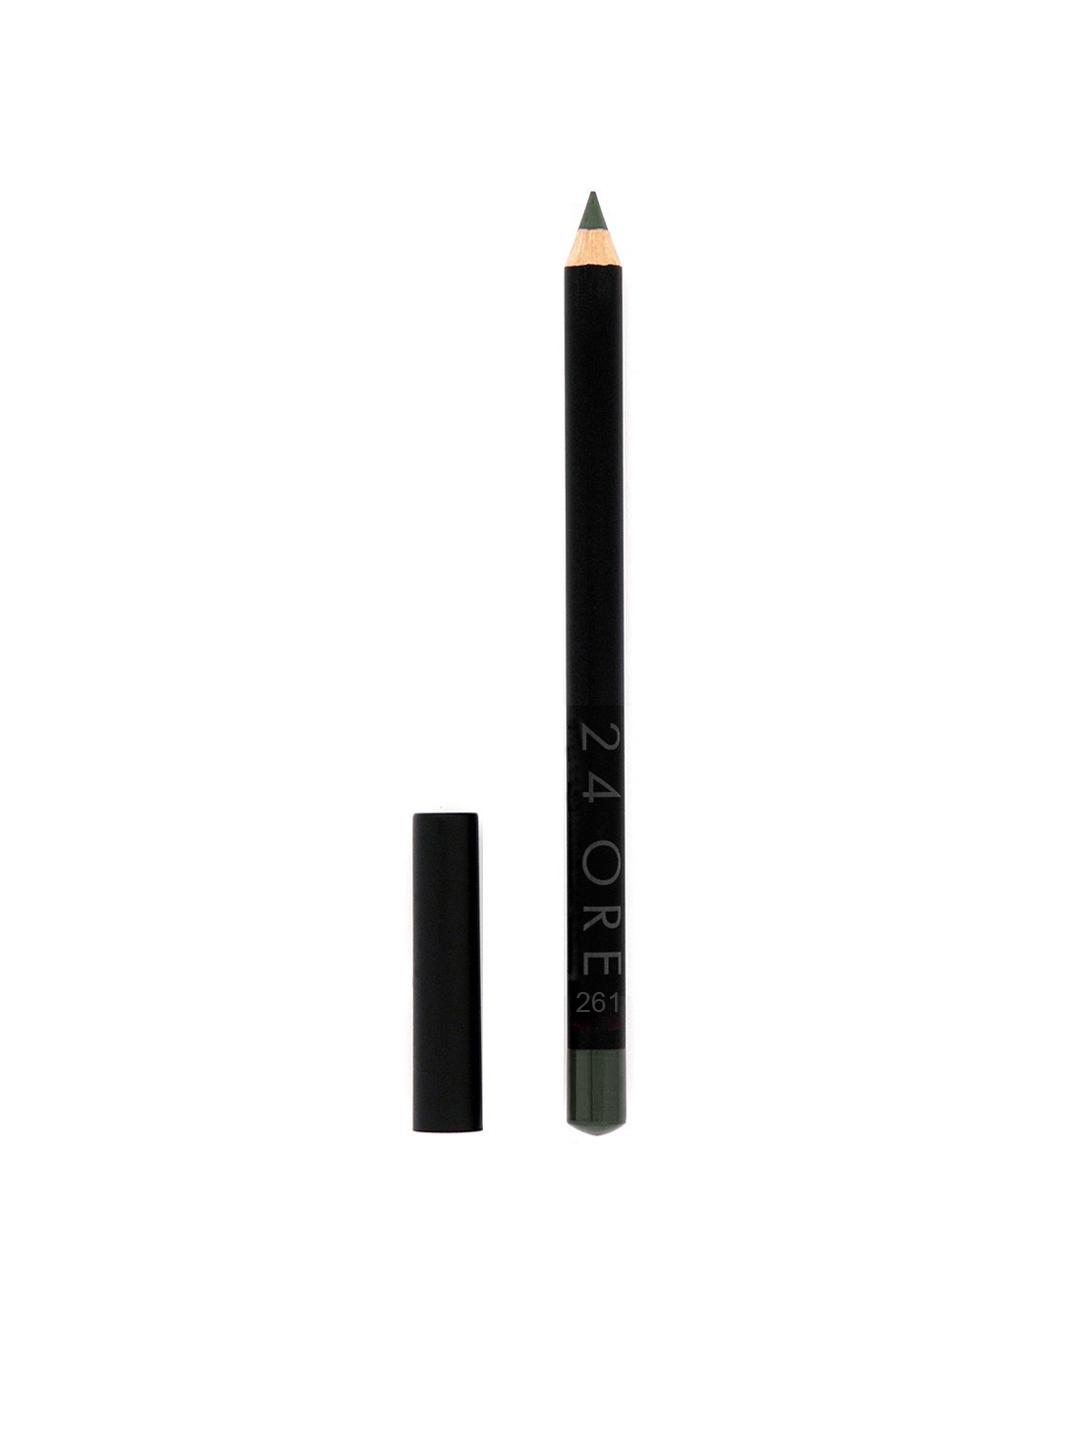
Deborah 24 Ore Eye Pencil 261
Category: Personal Care / Eyes / Kajal and Eyeliner
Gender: Women
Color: Green
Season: Spring 2017
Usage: Casual